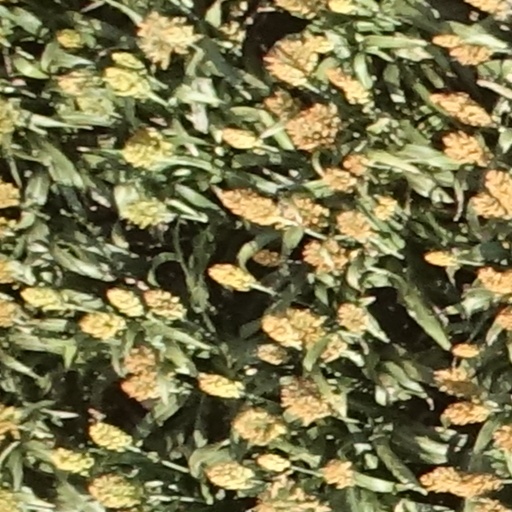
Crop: sorghum